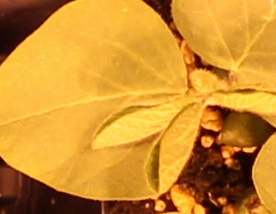
Label: Soybean